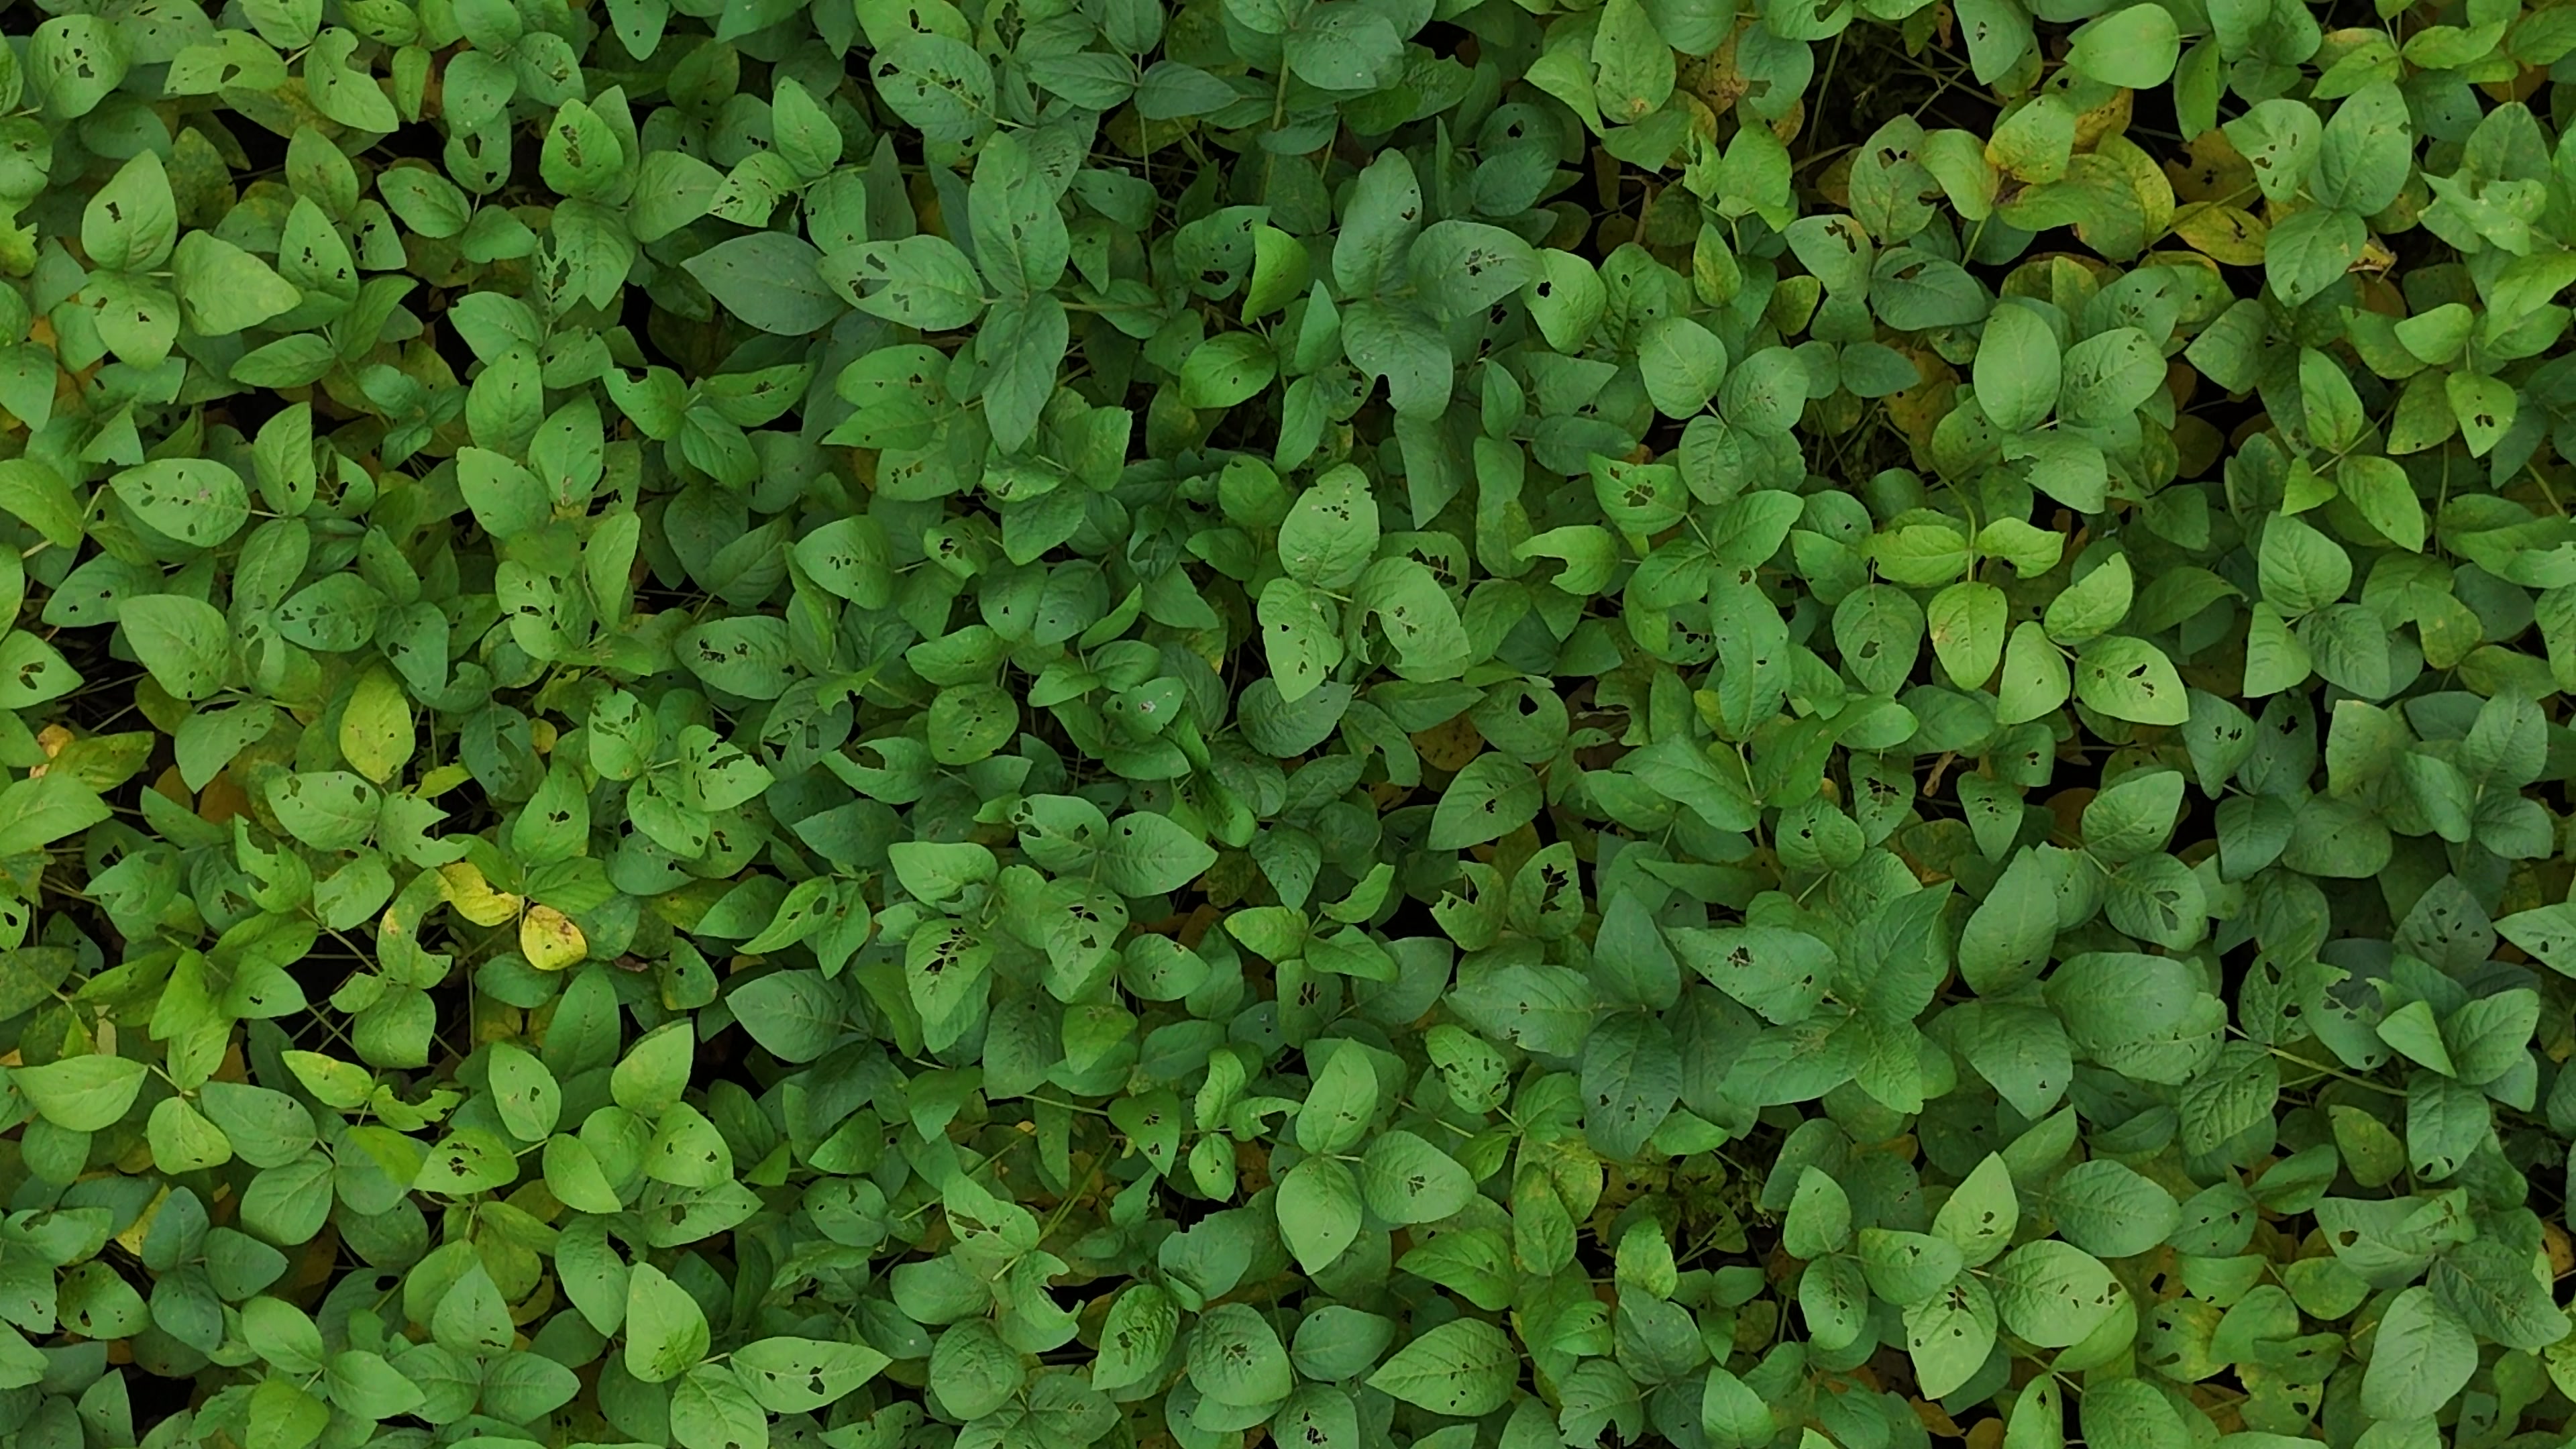
Label: Mosaic